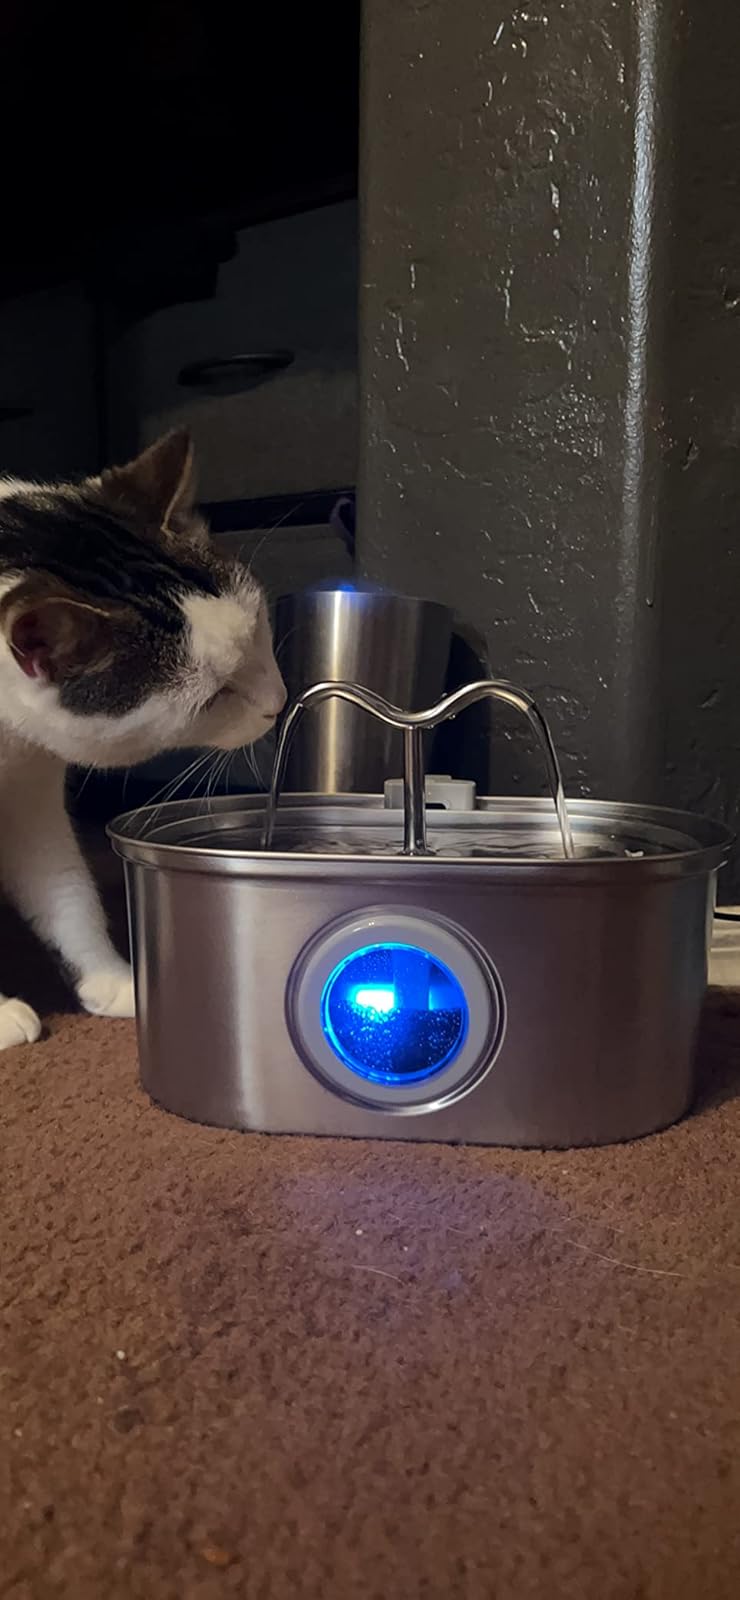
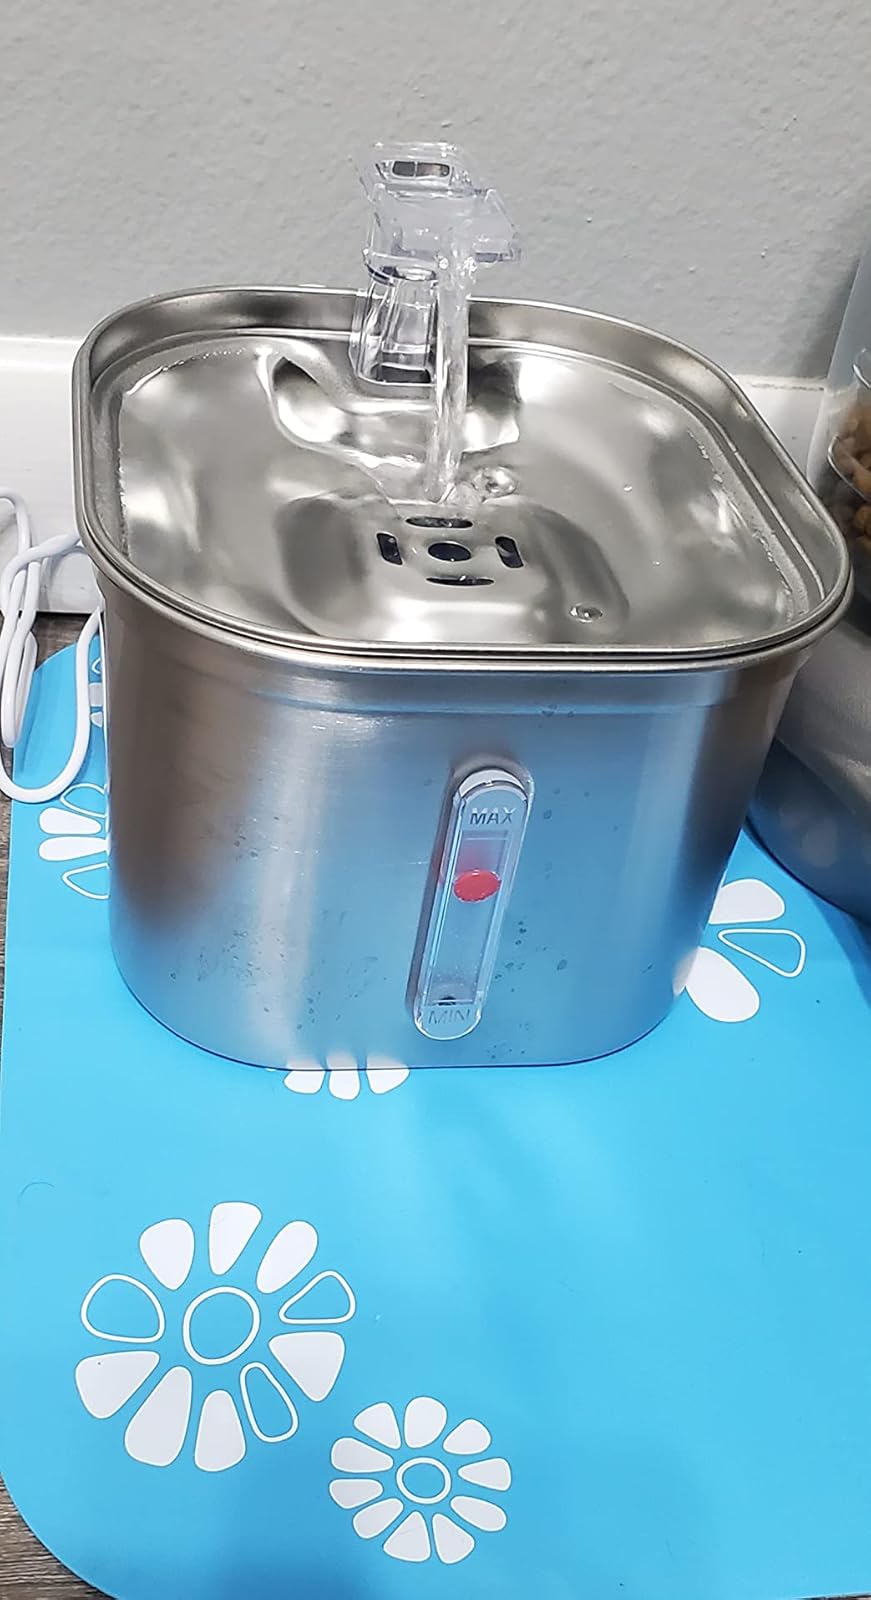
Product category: items_bowl
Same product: no